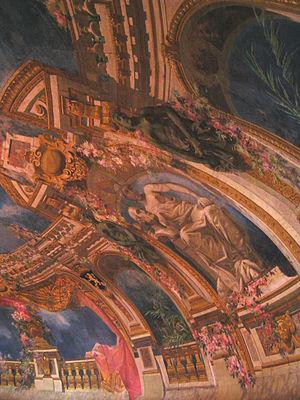
Opera royal de la Monnaie, Salle de spectacle, détail des peinture de la coupole.
Le théâtre royal de la Monnaie est une salle d'opéra située au centre de Bruxelles, sur la place de la Monnaie.